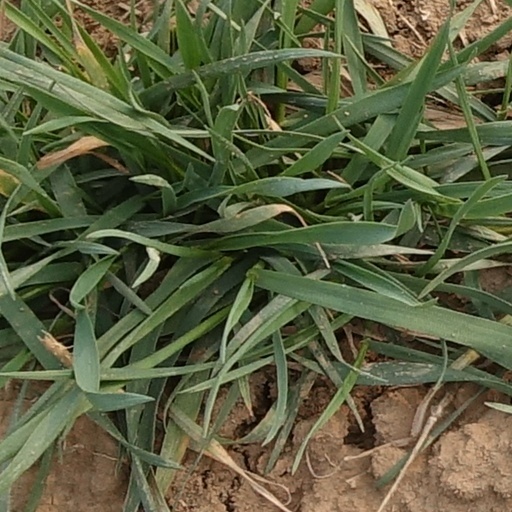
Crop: wheat